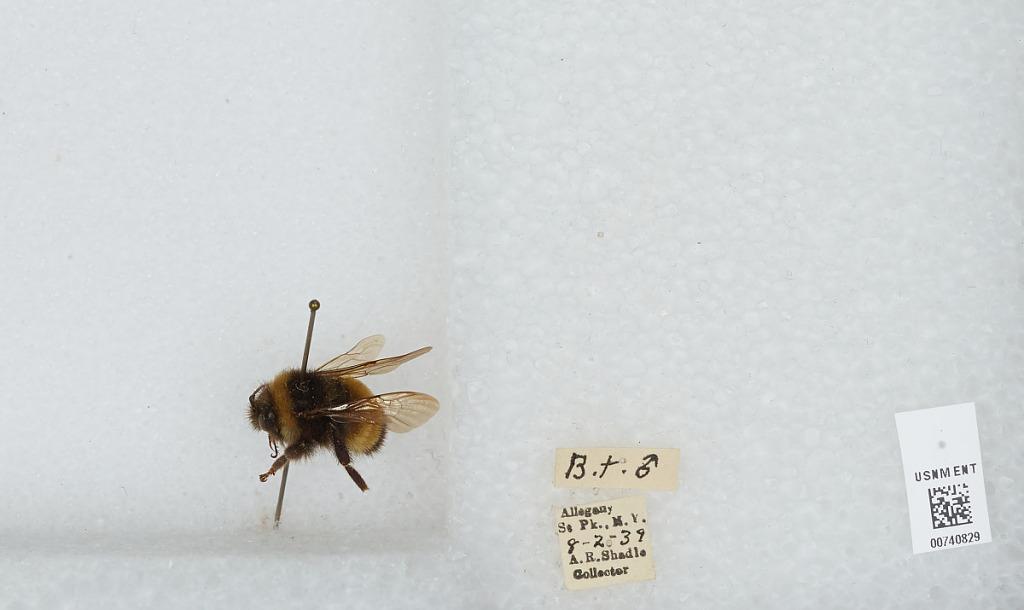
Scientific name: Bombus (Bombus) terricola Kirby
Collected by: A. Shadle
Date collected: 1939-8-2
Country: United States
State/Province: New York
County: Cattaraugus
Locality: Allegany State Park
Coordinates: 42.0997, -78.7492